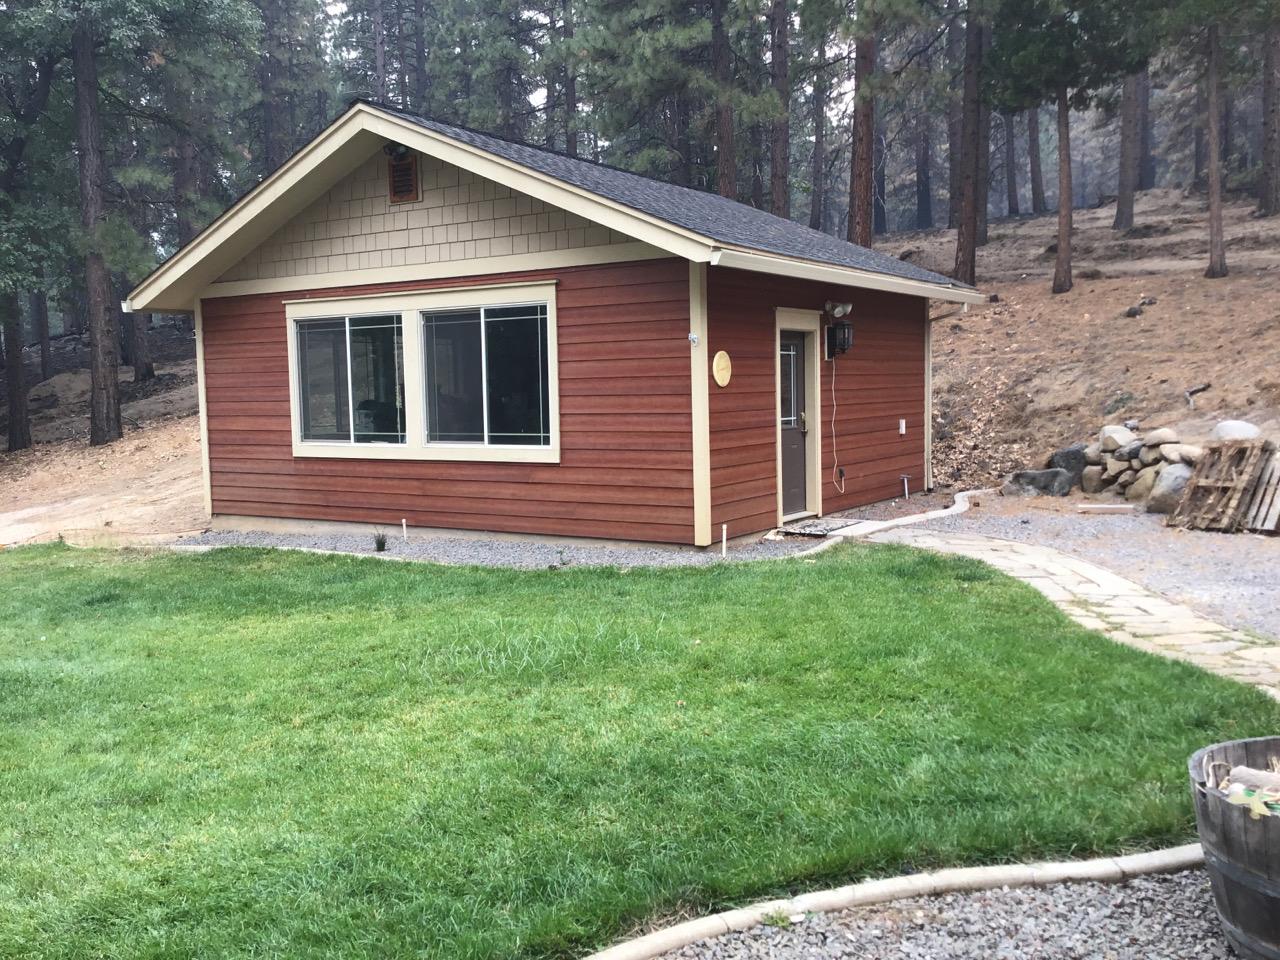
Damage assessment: no_damage